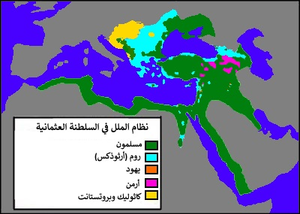
Les ""millets"" de l'Empire ottoman."